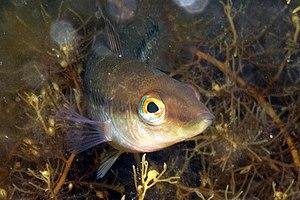
Les Odacidae forment une famille de poissons de l'ordre des Perciformes.